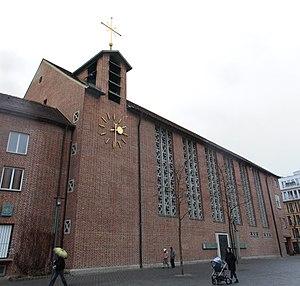
Église Saint-Jakob de Munich.